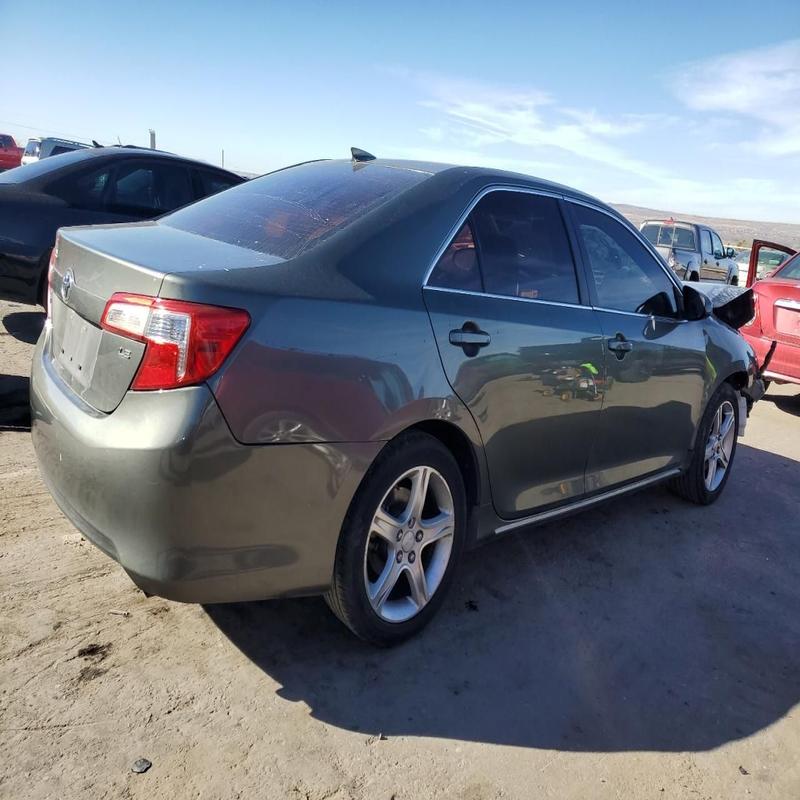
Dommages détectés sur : capot, aile avant droite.
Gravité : majeur